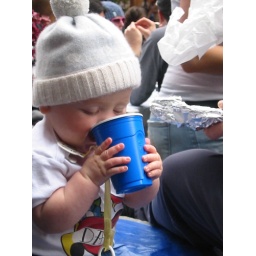
This baby was not harmed in any way, shape or form, the blue cup was empty.